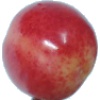
Label: Cherry Rainier 1